Cultural impact of the Beatles

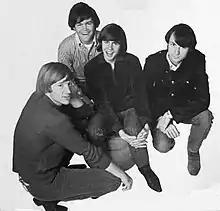
In 1966, in response to the Beatles' maturation beyond their initial teenybopper appeal, the Monkees were created as a television and recording act in their image.

The Beatles' success in the US established the popularity of British groups and affected the musical style of American bands. In doing so, however, the Beatles inadvertently caused a sharp decrease in sales for black artists and the decline of many of the girl groups they admired. By mid 1964, several more UK acts arrived in the US, including the Dave Clark Five, the Rolling Stones, Billy J. Kramer and Gerry & the Pacemakers. Confirming the British Invasion of the US pop market, one-third of all top ten hits there in 1964 were performed by British acts. The depth of the Beatles' US impact was also reflected in a wave of easy listening adaptations of their songs, aimed at the adult market. This trend was led by the Boston Pops Orchestra recording "I Want to Hold Your Hand" and the Hollyridge Strings covering "All My Loving", after which the latter orchestra released the 1964 album "The Beatles Song Book".